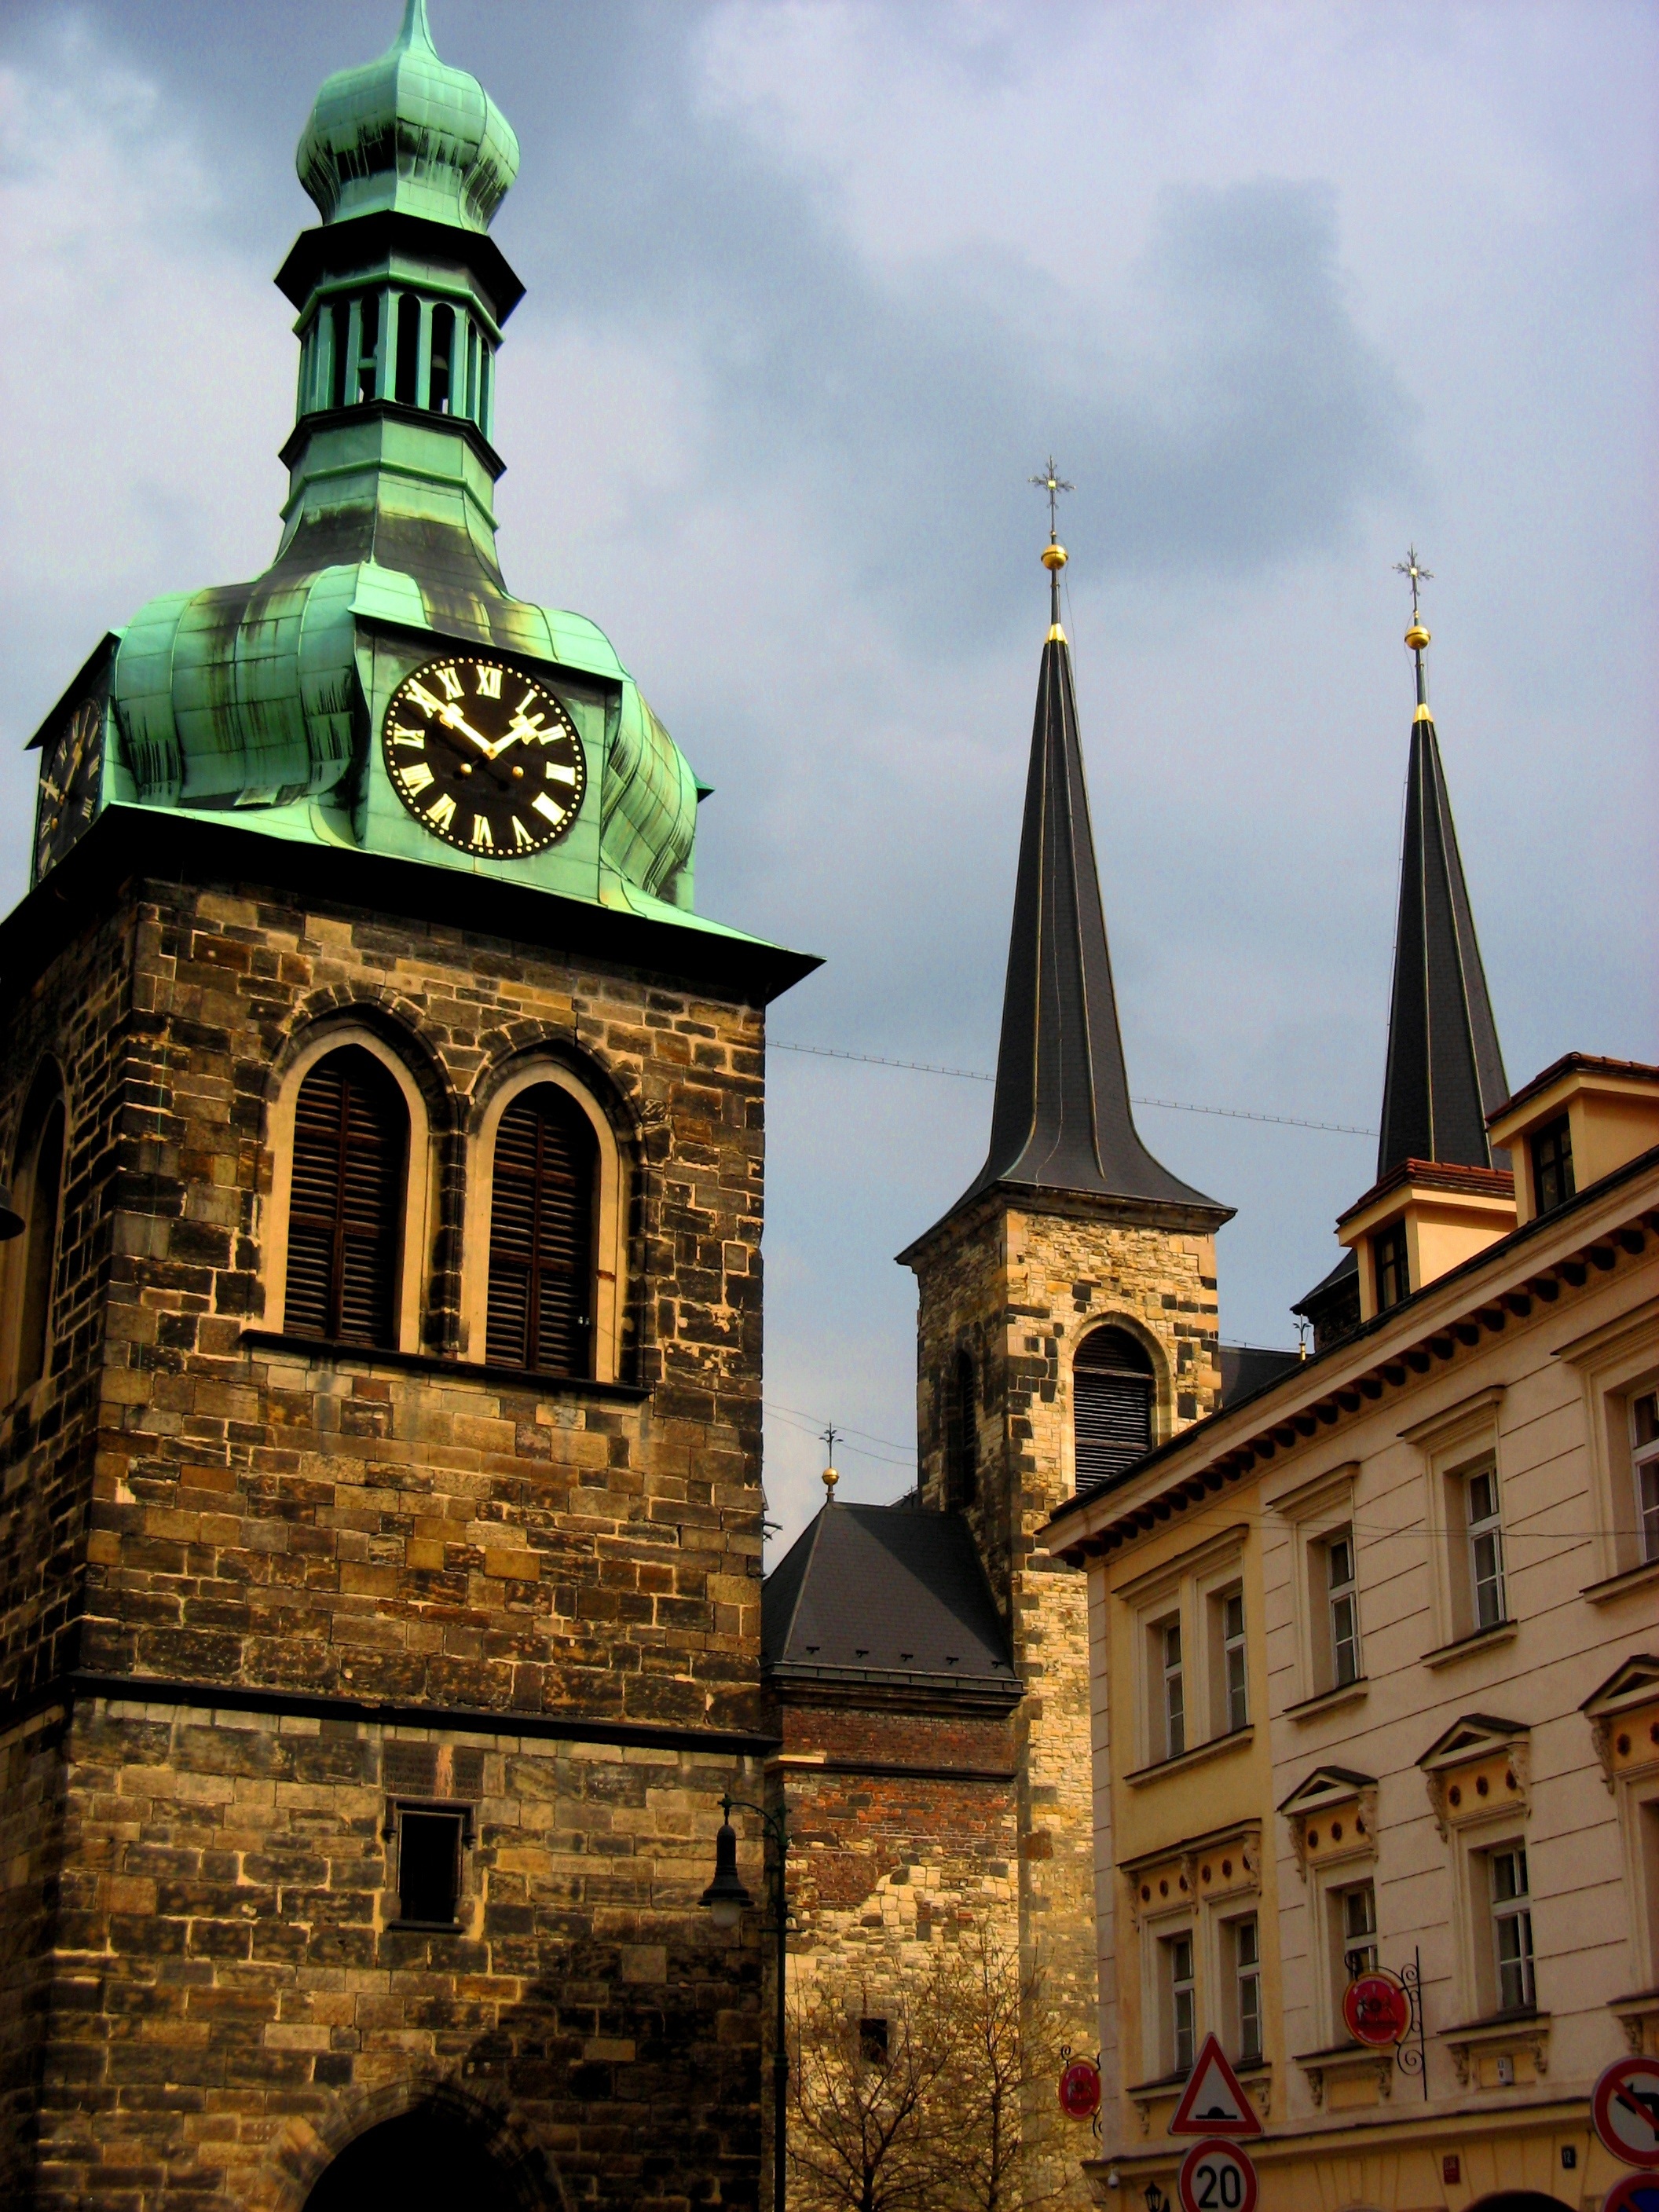
town, roof, building, evening, tower, landmark, church, cathedral, prague, place of worship, clock tower, bell tower, spire, steeple, monastery, middle ages